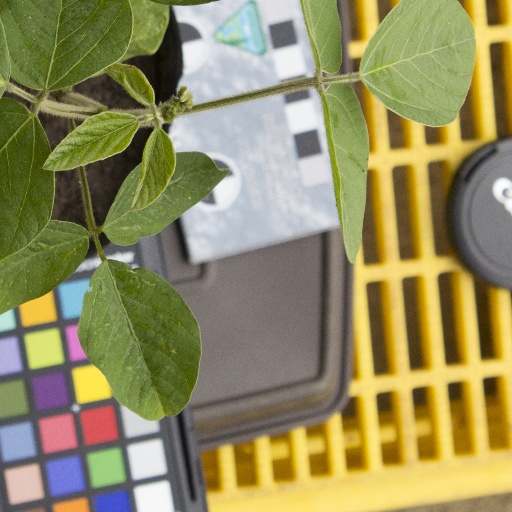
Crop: soybean